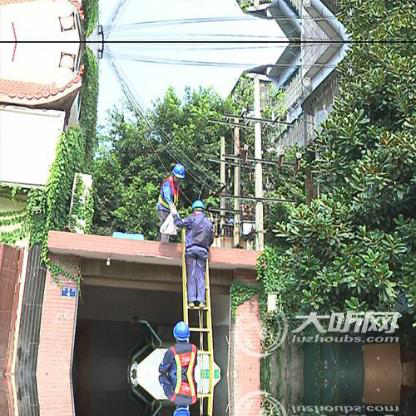
Objects in the image:
label: helmet
label: helmet
label: helmet
label: helmet